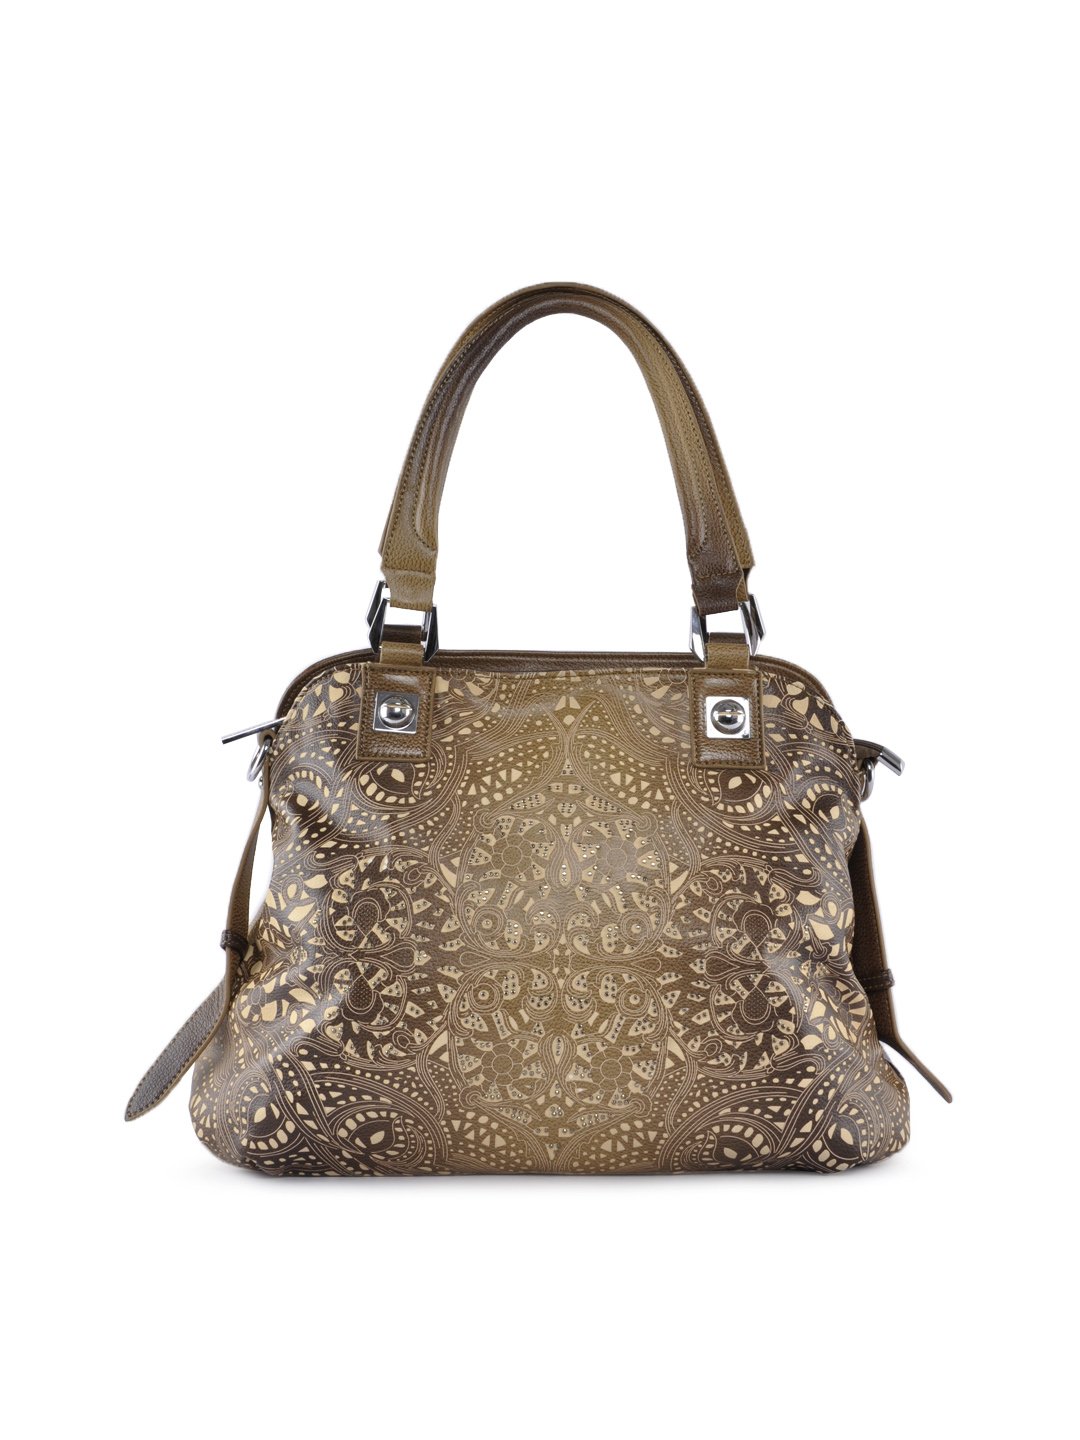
Lino Perros Women Brown Casual Handbag
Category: Accessories / Bags / Handbags
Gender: Women
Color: Brown
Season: Winter 2015
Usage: Casual